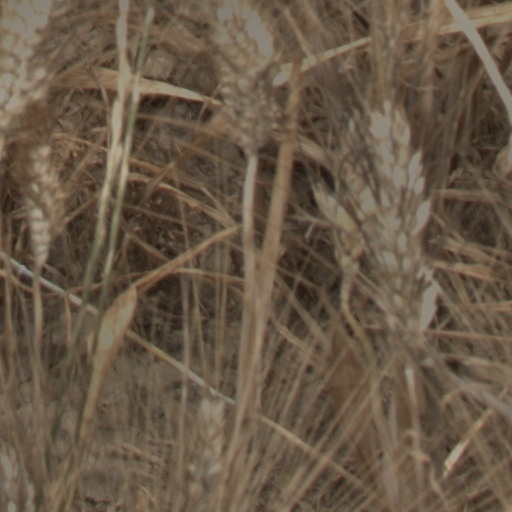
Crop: wheat